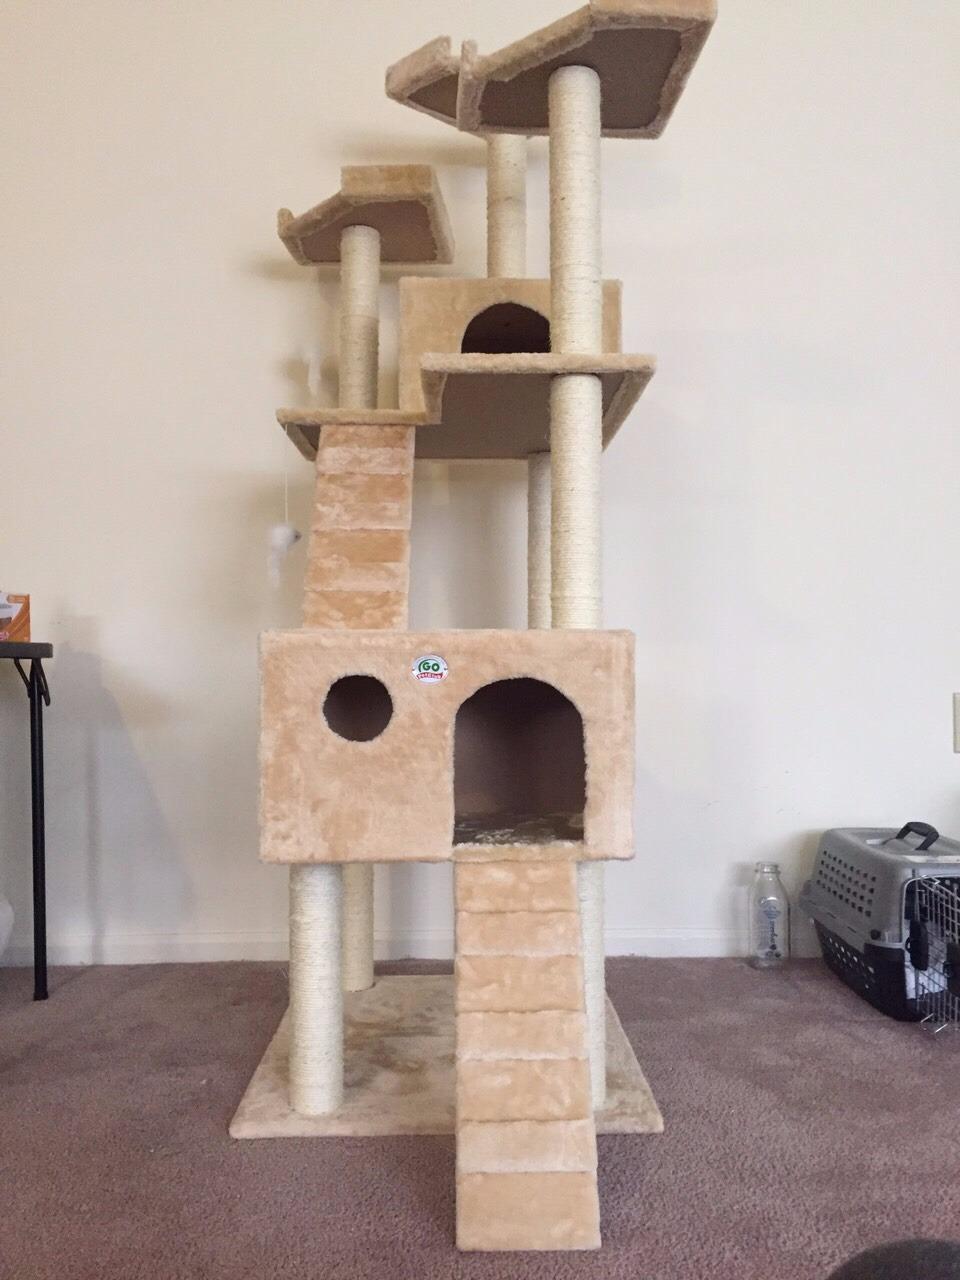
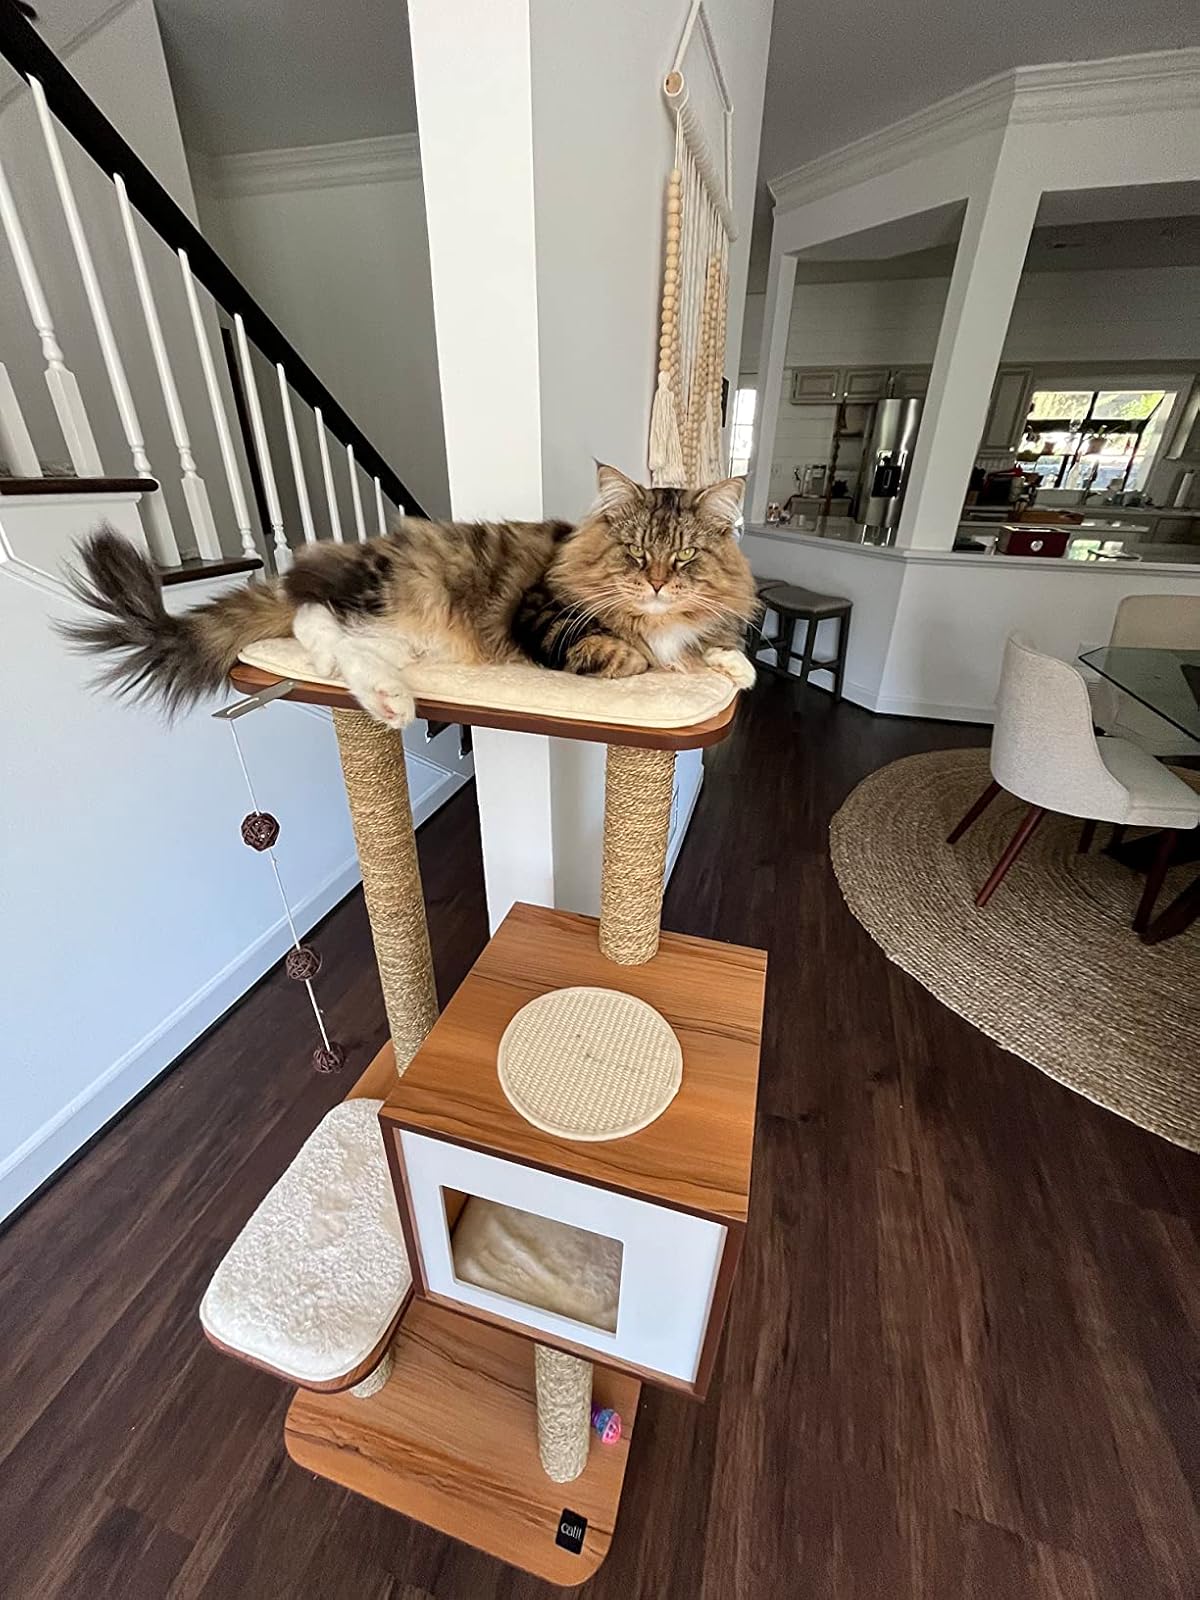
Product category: items_cat tree
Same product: no